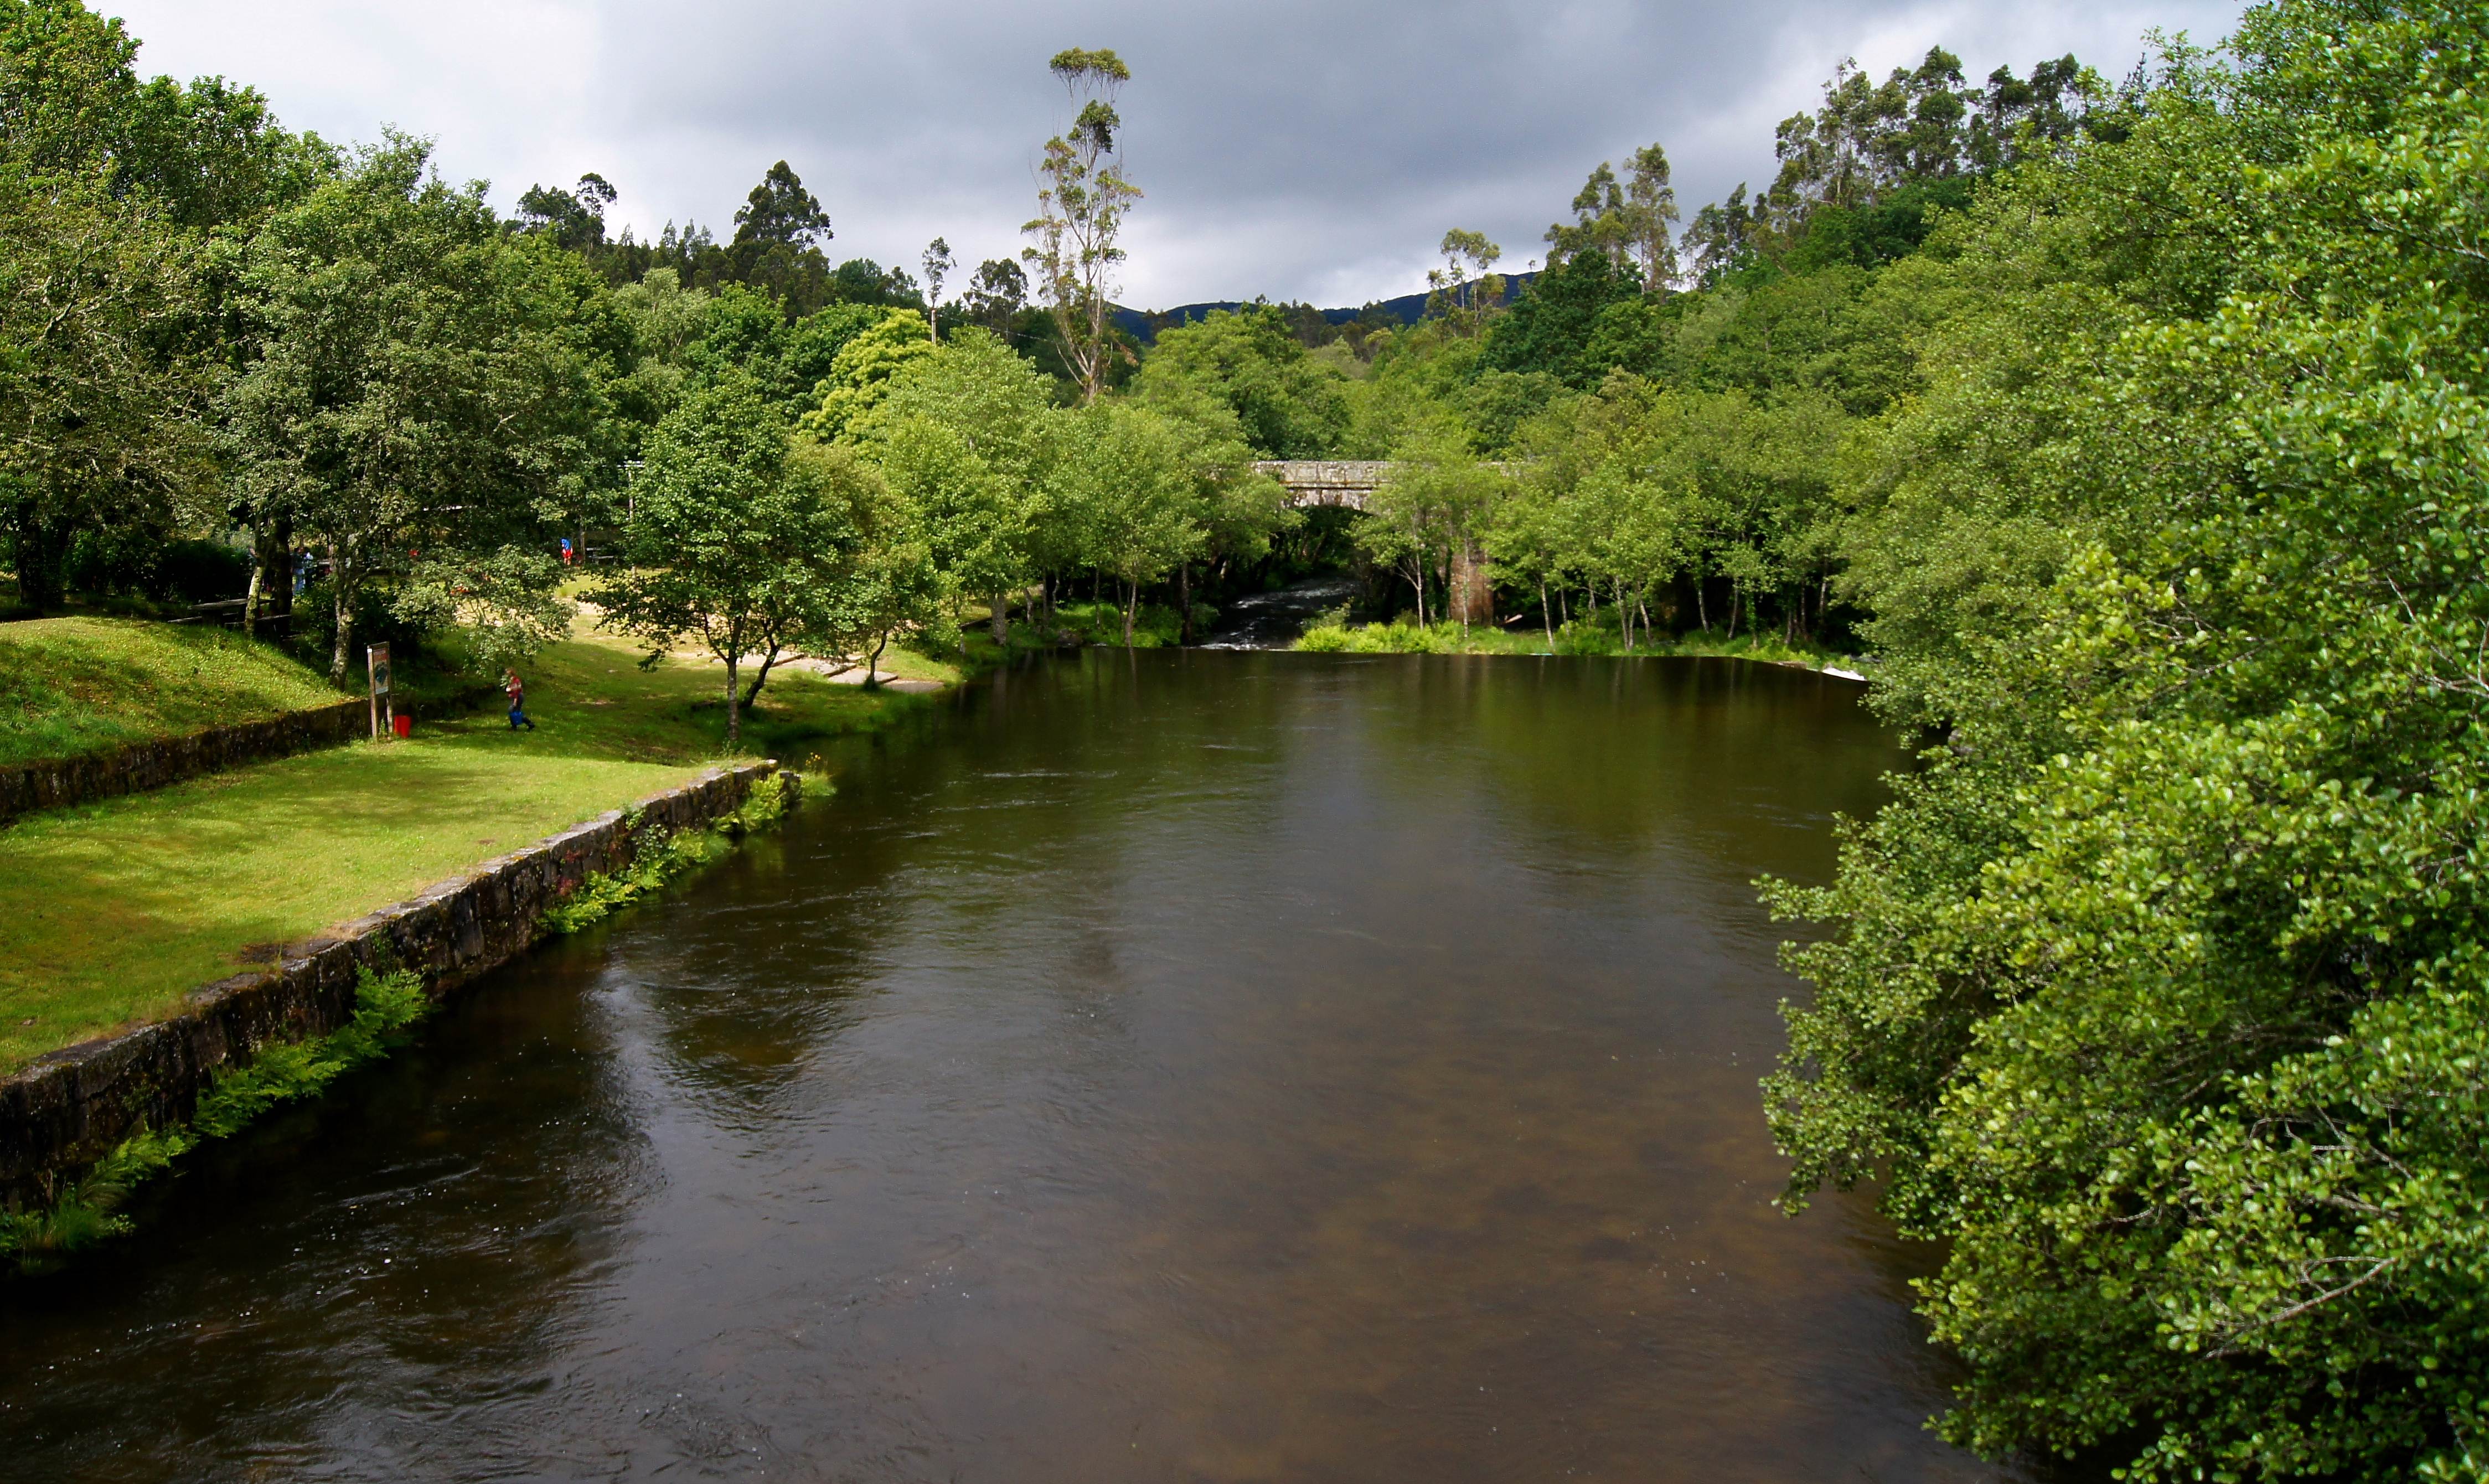
landscape, tree, water, nature, lake, river, canal, pond, stream, reflection, reservoir, waterway, body of water, spain, galicia, pontevedra, paisajes, watercourse, espana, ggl1, gaby1, alama, sonyslta55, espantallos, rioverdugo, rural area, fish pond